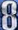
Number: 8